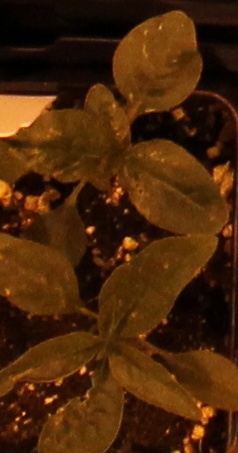
Label: Waterhemp